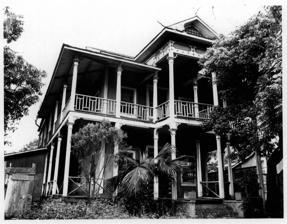
Building: Chee Kung Tong Society Building
Country: United States of America
Year built: 1904
United States historic place Chee Kung Tong Society Building U.S. National Register of Historic Places Hawaiʻi Register of Historic Places The society building c.1981 Show map of Maui Show map of Hawaii Location 2151 Vineyard Street Wailuku, Hawaii Coordinates 20°53′18.3″N 156°30′15.8″W / 20.888417°N 156.504389°W / 20.888417; -156.504389 Area 4,544 square feet (422.2 m 2 ) Built 1904 MPS Chinese Tong Houses of Maui Island TR NRHP reference No. 82000171 HRHP No. 50-50-10-01615 Significant dates Added to NRHP November 15, 1982 Designated HRHP July 30, 1982 Delisted HRHP October 29, 1998 The Chee Kung Tong Society Hall was a former Chinese society hall located on 2151 Vineyard Street in Wailuku , Maui . Built to provide services to single immigrant Chinese males, mostly working for the sugarcane plantations , it provided religious and political help, in addition to mutual aid. Converted to a dormitory in the 1920s, it suffered neglect until finally collapsing in 1996. The site now contains remnants of the foundation, assorted cement structures, and a distinct lintel gate and wall facing the street. The site was placed on the Hawaii State Register of Historic Places and the National Register of Historic Places (under the Chinese Tong Houses of Maui Island TR nomination form), but delisted from the State register after its collapse; it is still listed in the NRHP database. History It is unclear when the society hall was first built due to conflicting information; County of Maui records indicate that the building was first listed as being built in 1897, though an article from December 1904 by the Maui News lists the building being built and celebrations made upon completion of the society hall on January 14 and 15, 1905. The hall provided a place for Chinese immigrants to visit, socialize (such as playing pai gow ), and provide aid. Sometime in 1928, it was noted that the society hall was converted for use as a dormitory by single men, and this use was supposedly practiced up until the 1960s. After the last occupant died, the property was neglected. Collapse In September 1988, part of a wall of the building collapsed, smashing adjacent trees, plants, and two clothesline poles in a neighboring property. On April 17, 1996, the derelict wood building collapsed due to damage caused by wood rot, termites, and gravity. Before the collapse, Society Elders had planned to meet to discuss the fate of the building. Certain elements of the building were to have been recovered, and possibly reused in the reconstruction of the building. Design The property is 4,544 square feet (422.2 m 2 ) according to Maui County tax records via the Department of Finance's Real Property Division and the NRHP nomination form. The entrance gate comprises two concrete posts and a lintel with Chinese characters on it. Formerly delineated in red, the front facing the street contains incused Chinese characters spelling out Chee Kung Fui Kon (if pronounced in the Hakka dialect; Chinese : 致公會館 ), and the back containing the phrase (translated as) Everyone is equal. The main building was a rectangular, two-story structure approximately 55 feet (17 m) by 34 feet (10 m), with covered verandas on both floors. Architectural elements included shingled intersecting gabled roofs with gabled ends and fish-scaled shingles painted in various colors. Assorted other details included a scalloped archway, chamfered posts, decorative wheel and quatrefoil brackets , and an entrance gable with a carved bridgeboard. Diamonds and rectangles were also incorporated into the structure via ornamental lintels and balustrades . A trapezoid cinder block structure approximately 19 feet (5.8 m) by 32 feet (9.8 m) stood next to the building to the east. Historic listings The site was placed on the Hawaii State Register of Historic Places on July 30, 1982 and the National Register of Historic Places on November 15, 1982, but delisted in August 1998 from the State register; it is still listed in the NRHP database. Current condition Today, the site consists of only a few cement structures and several trees obscuring the front of the property. The gate and adjoining walls, stairs, sidewalks, foundation pillars, and the cinderblock addition lie in decrepit condition. The phrase Everyone is equal is barely discernible behind the lintel on the gate. As of 2010, a property listing sale noted additional details, including the lack of a water meter and possible building restrictions due to it being under the jurisdiction of a redevelopment authority. Gallery The lot in October 2007. The lot in March 2010 Gate to the property, reading 致公會館 . Back of the gate. Side view of the gate and wall. Looking from the gate onto the property. The steps that formerly led into the Hall. Part of the foundation stones that held up the building. The cinderblock building that is left on the site. Inside of the cinderblock building. Closeup of the fireplace area. Unknown steel beam on the property. References